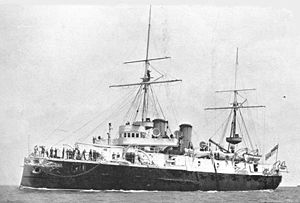
HMS Australia (1886)
Den engelske panserkrydser Australia var bygget af stål, og Orlando-klassen på syv skibe var større udgaver af den beskyttede krydser Mersey, men forsynet med sidepanser. Sammenlignet med den foregående Imperieuse-klasse var sejlrigningen droppet fra starten, og det kom der nogle langt mere vellykkede skibe ud af. Imidlertid indtraf der samme problemer som under bygningen af den klasse, i og med at skibene blev tungere end planlagt, og dermed kom til at ligge dybere i vandet, hvorved sidepanseret blev næsten værdiløst. I Royal Navy tog man konsekvensen af denne udvikling og byggede ikke flere krydsere med sidepanser i en periode på næsten 10 år.